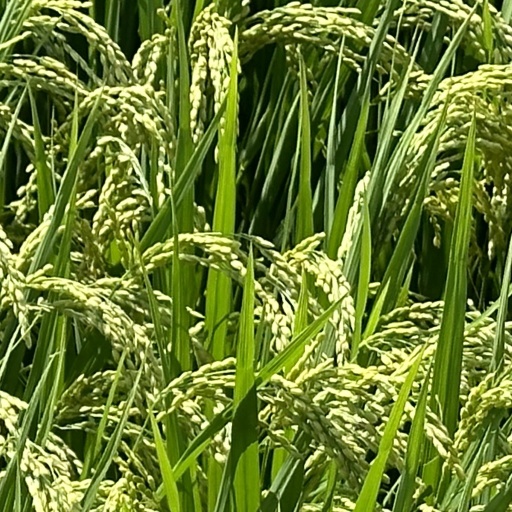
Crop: rice